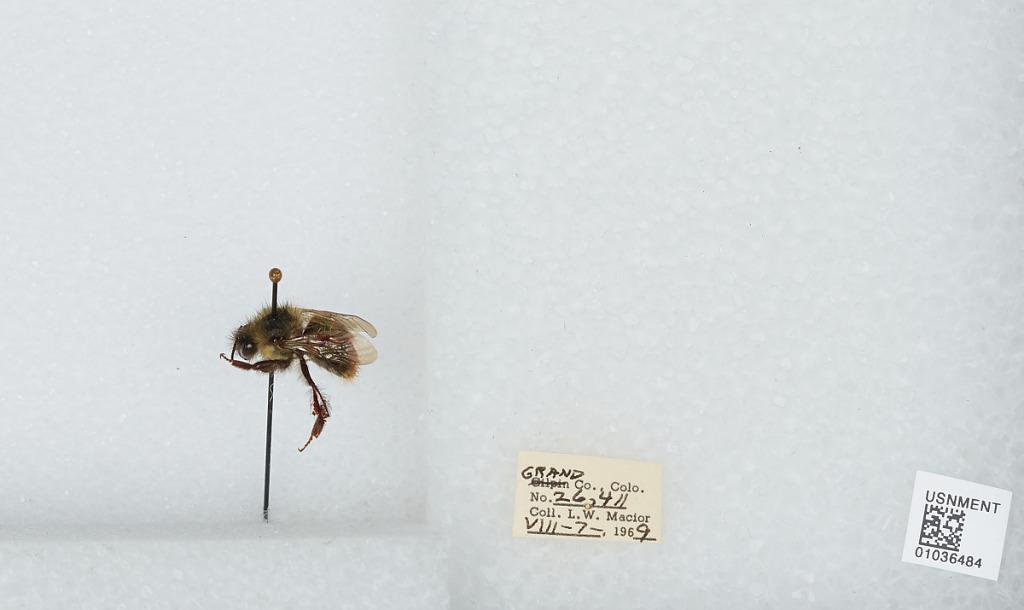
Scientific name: Bombus (Pyrobombus) mixtus Cresson
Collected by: L. Macior
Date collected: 1969-8-7
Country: United States
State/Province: Colorado
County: Grand
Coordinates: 40.073, -106.103